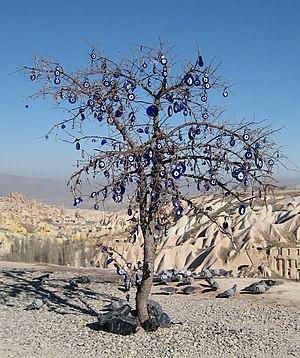
Le mauvais œil est le pouvoir supposé que possède le regard d'une personne. Il symbolise le regard envieux ou jaloux des autres. La croyance populaire veut que ce regard provoque divers malheurs.